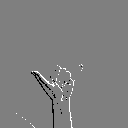
ASL letter: y